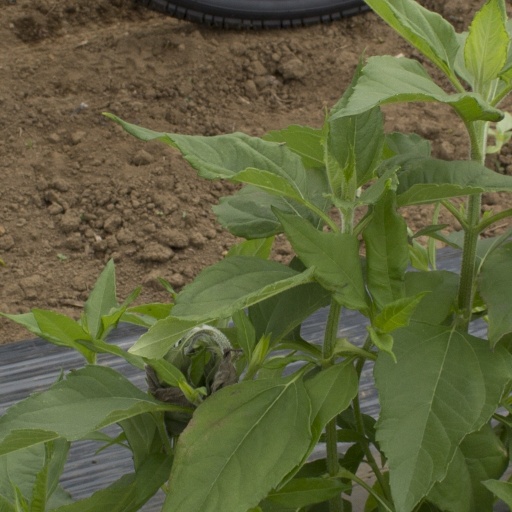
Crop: Jerusalem artichoke